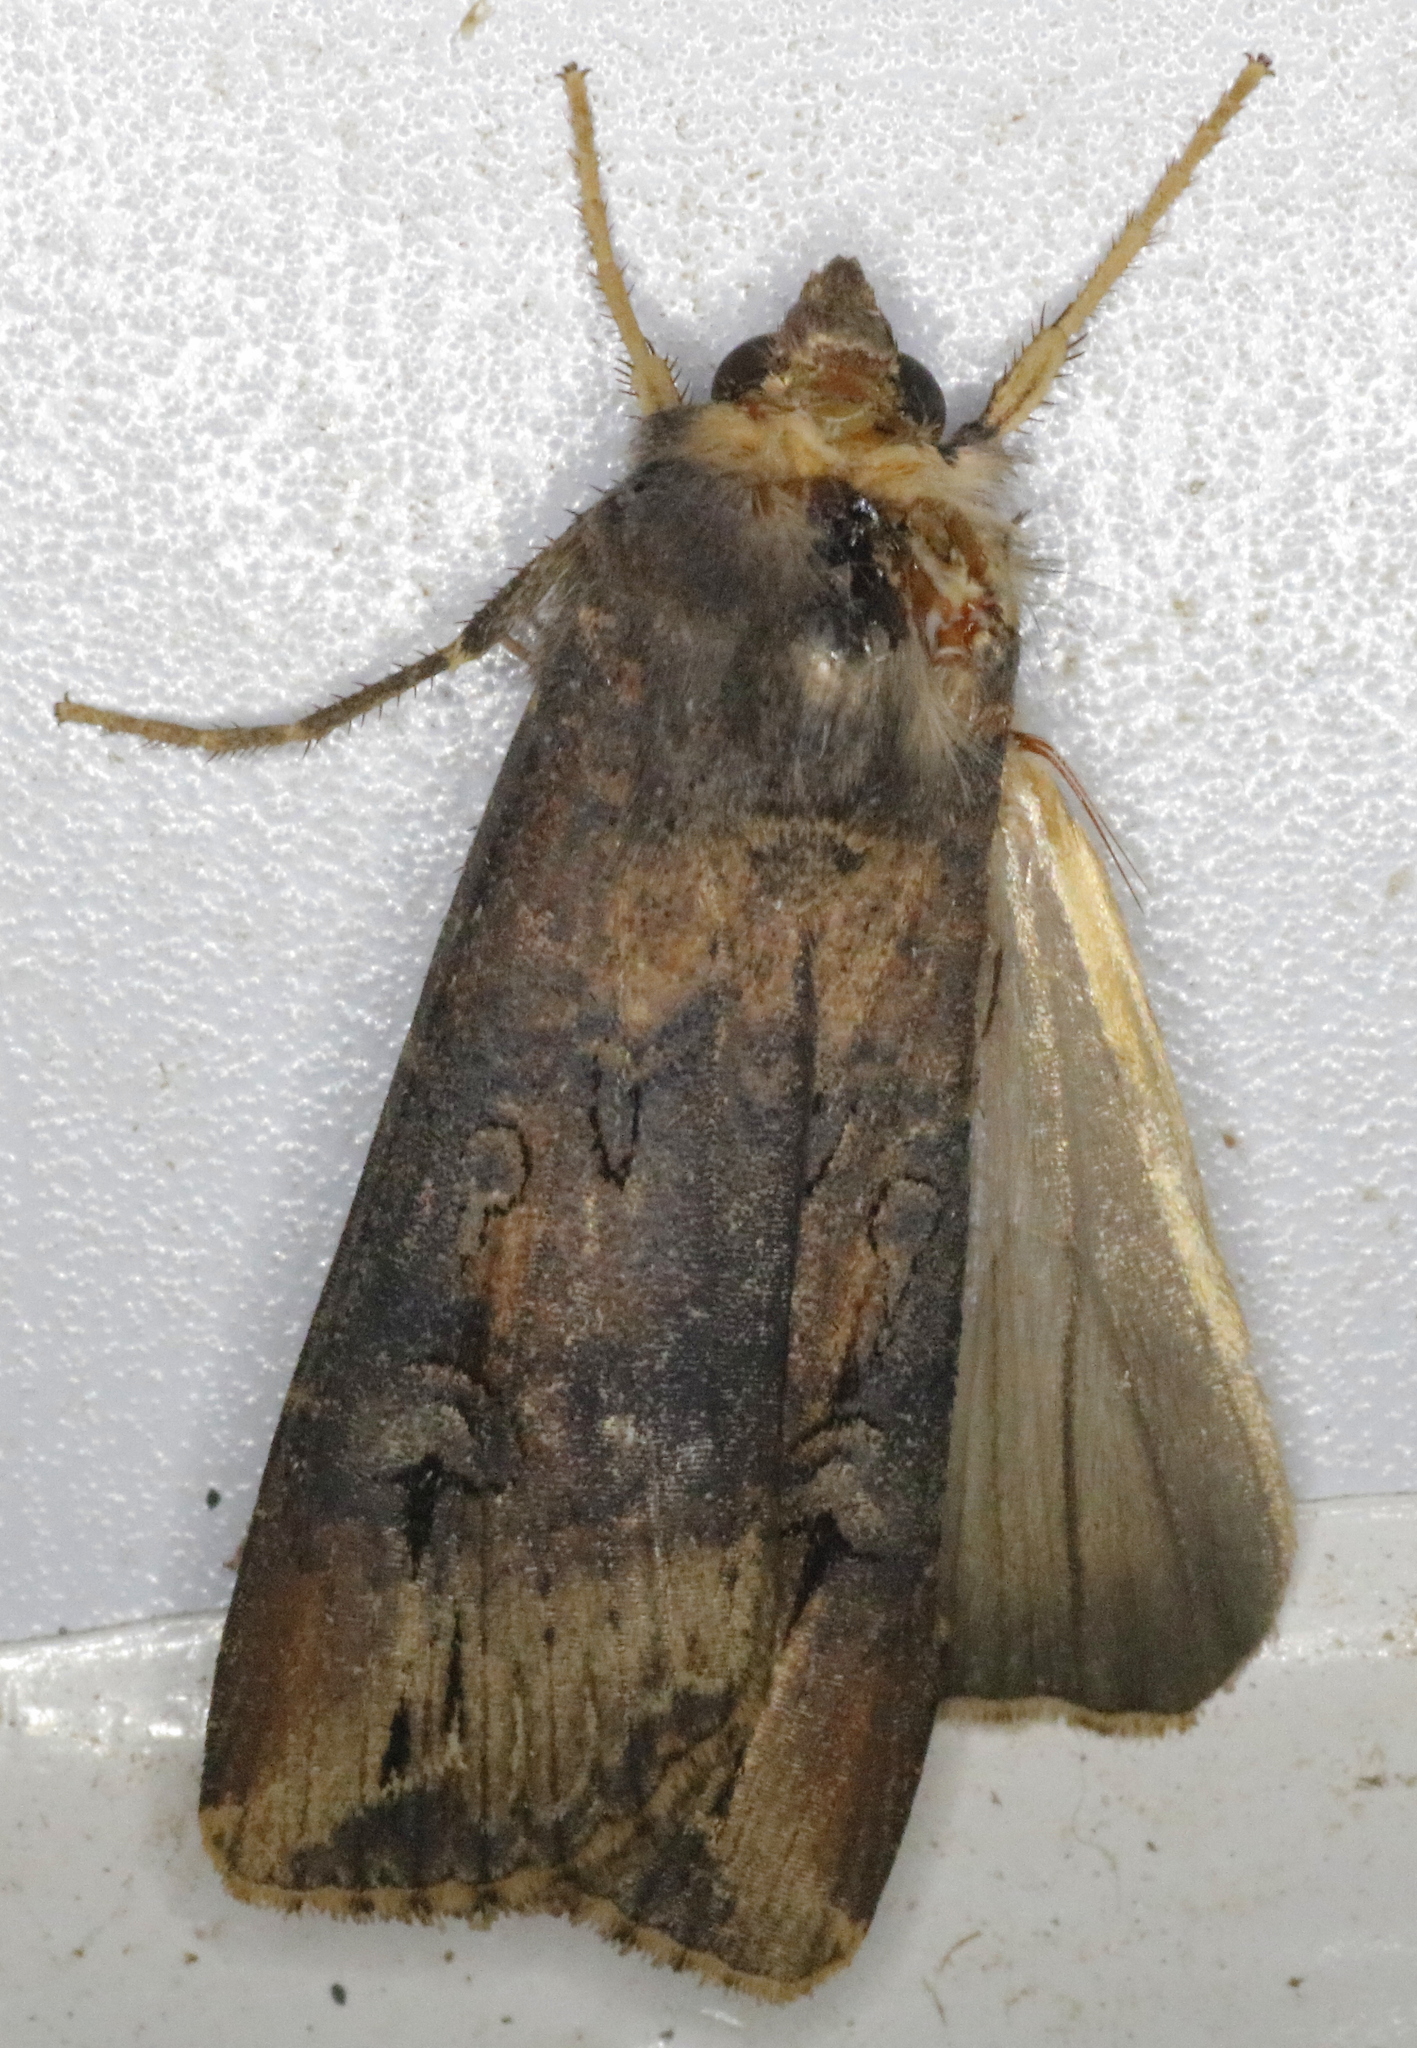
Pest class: cutworms